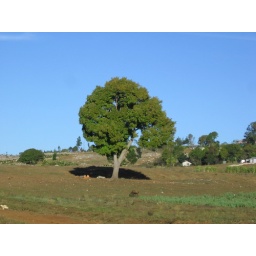
A nice looking tree standing alone in the remote mountains of southeastern Haiti.